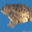
Label: frog